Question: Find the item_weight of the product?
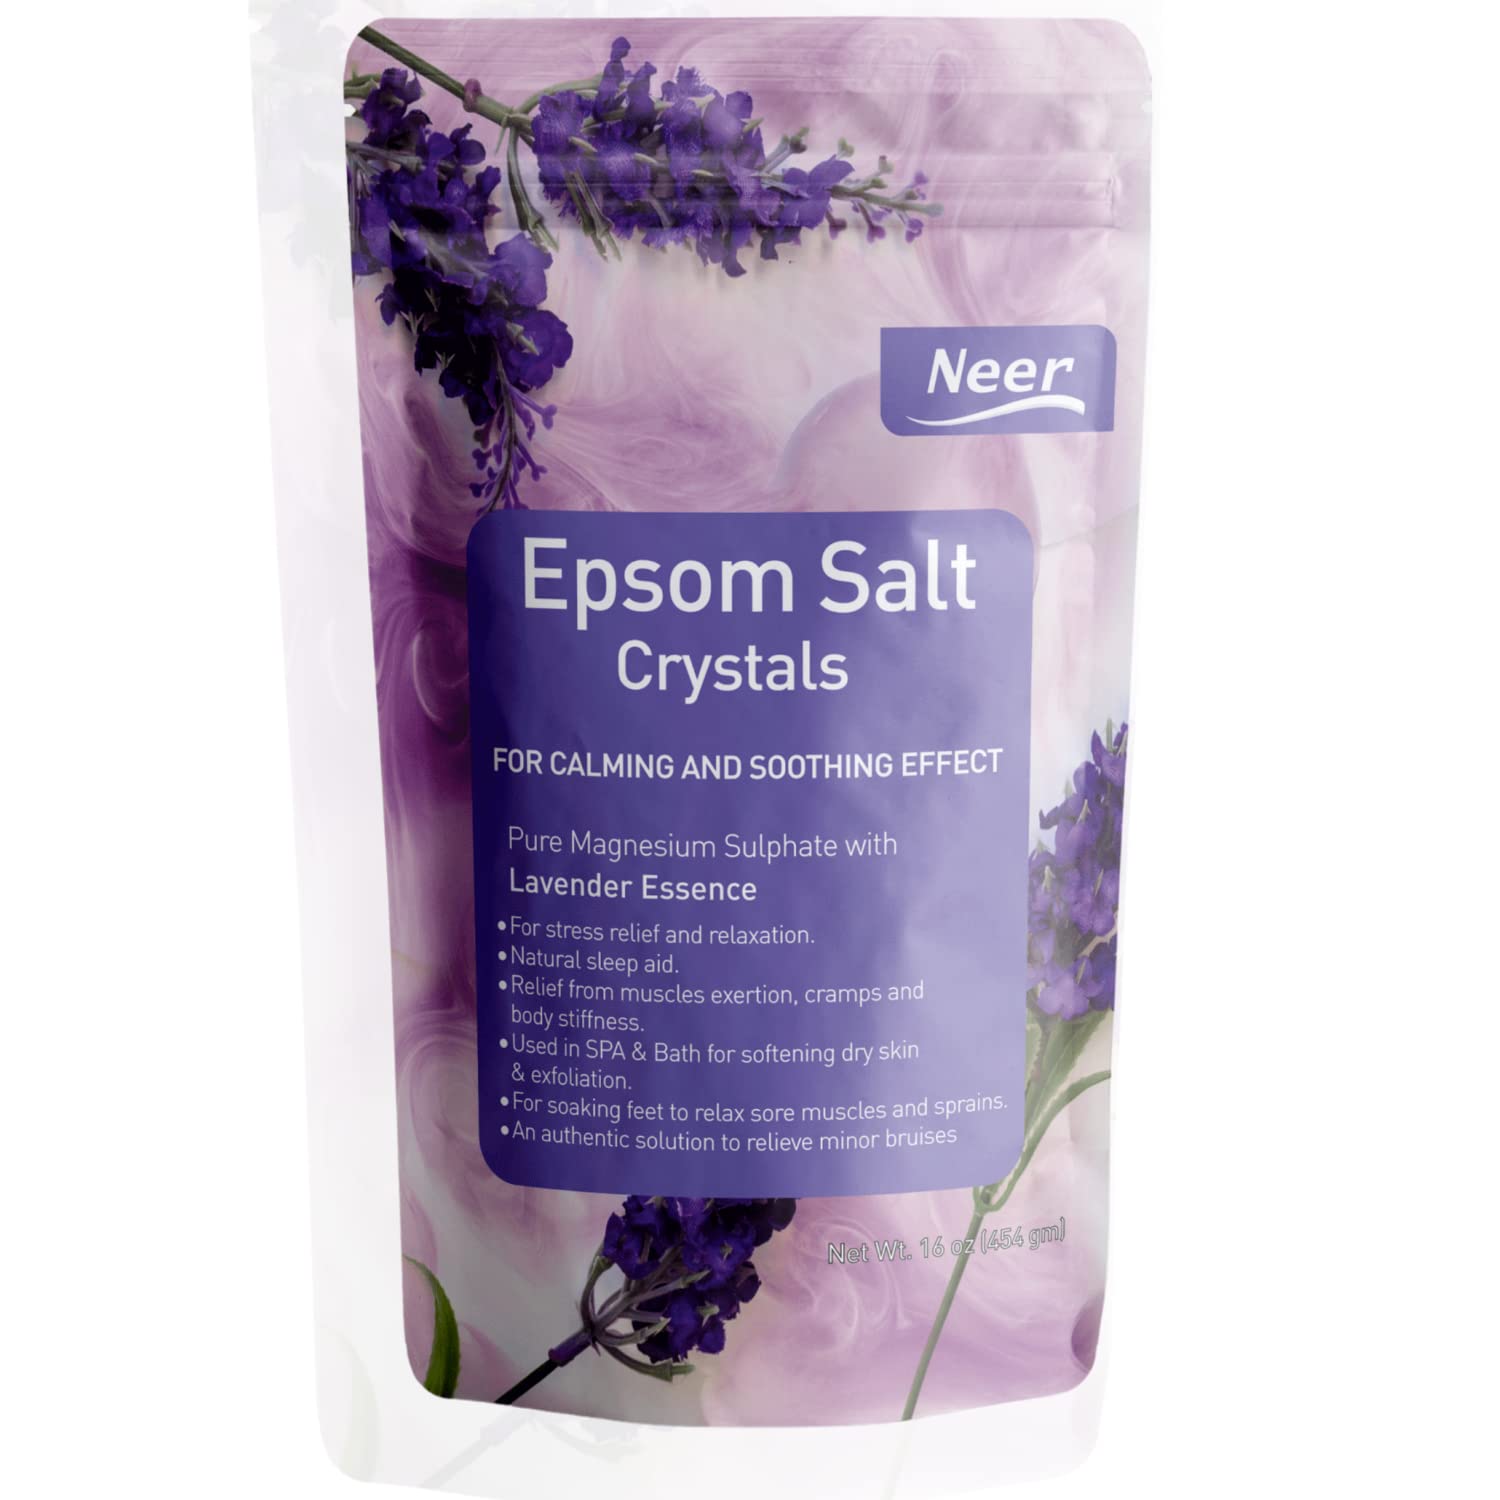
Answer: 1454 gram